Avantibai

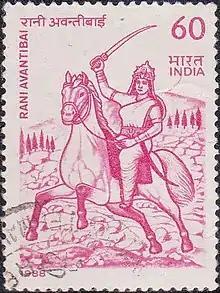
First Stamp Of 'Rani Avantibai'

Avantibai Lodhi was born in Lodhi family on 16 August 1831 in Mankehadi village district Seoni in the house of Zamindar Rao Jujhar Singh. She was married to Prince Vikramaditya Singh Lodhi, the son of Raja Laxman Singh of Ramgarh (present-day Dindori). They had two children, Kunwar Aman Singh and Kunwar Sher Singh. In 1850 Raja Laxman Singh died and Raja Vikramaditya assumed the throne. Both his sons were still minor when the king became ill. As a Queen she efficiently administered state affairs. As the guardian of the minor sons, on hearing the news, the British took the action of "Court of Wards" to the state of Ramgarh and appointed Sheikh Sarbarahkar for the administration of the state. He along with Mohammed Abdullah were sent to Ramgarh. Considering this as an insult, the queen expelled Sarbarahkars from Ramgarh. In midst of this, the king died and the whole responsibility came onto queen. She ordered the farmers of the state not to obey the instructions of the British. This reform work increased the popularity of the queen.